Tony Abbott

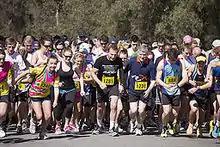
Lake to Lagoon competitors at the starting line, including Tony Abbott, Wagga Wagga, 2012

In March 2010, Abbott, announced a new policy initiative to provide for six months paid parental leave, funded by an increase in corporate tax by 1.7 percentage points on all taxable company income above $5 million. Business groups and the government opposed the plan, however it won support from the Australian Greens.